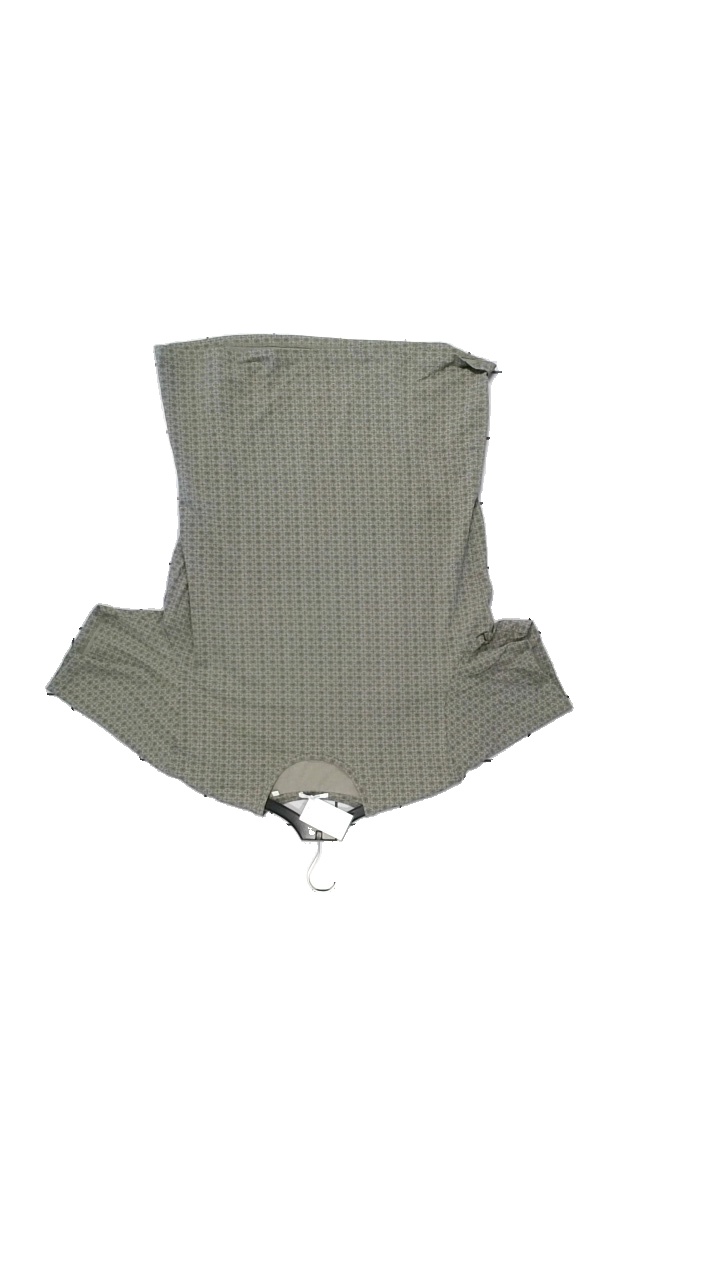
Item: T-shirt (Men)
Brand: Bläck
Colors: Green
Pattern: Geometric print
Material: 95% Cotton, 5% Elastane
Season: Summer
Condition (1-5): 4
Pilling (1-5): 3
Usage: Reuse
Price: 50-100